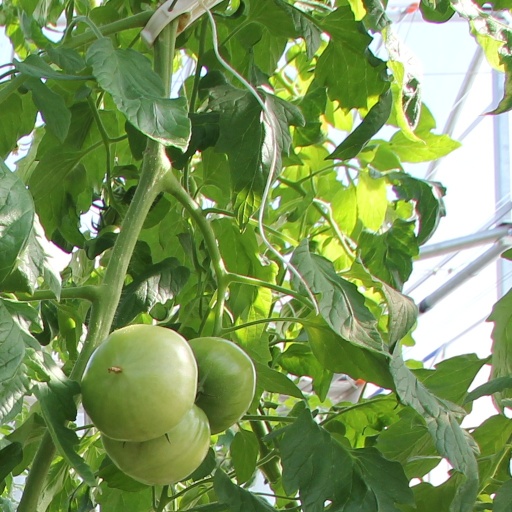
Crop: tomato